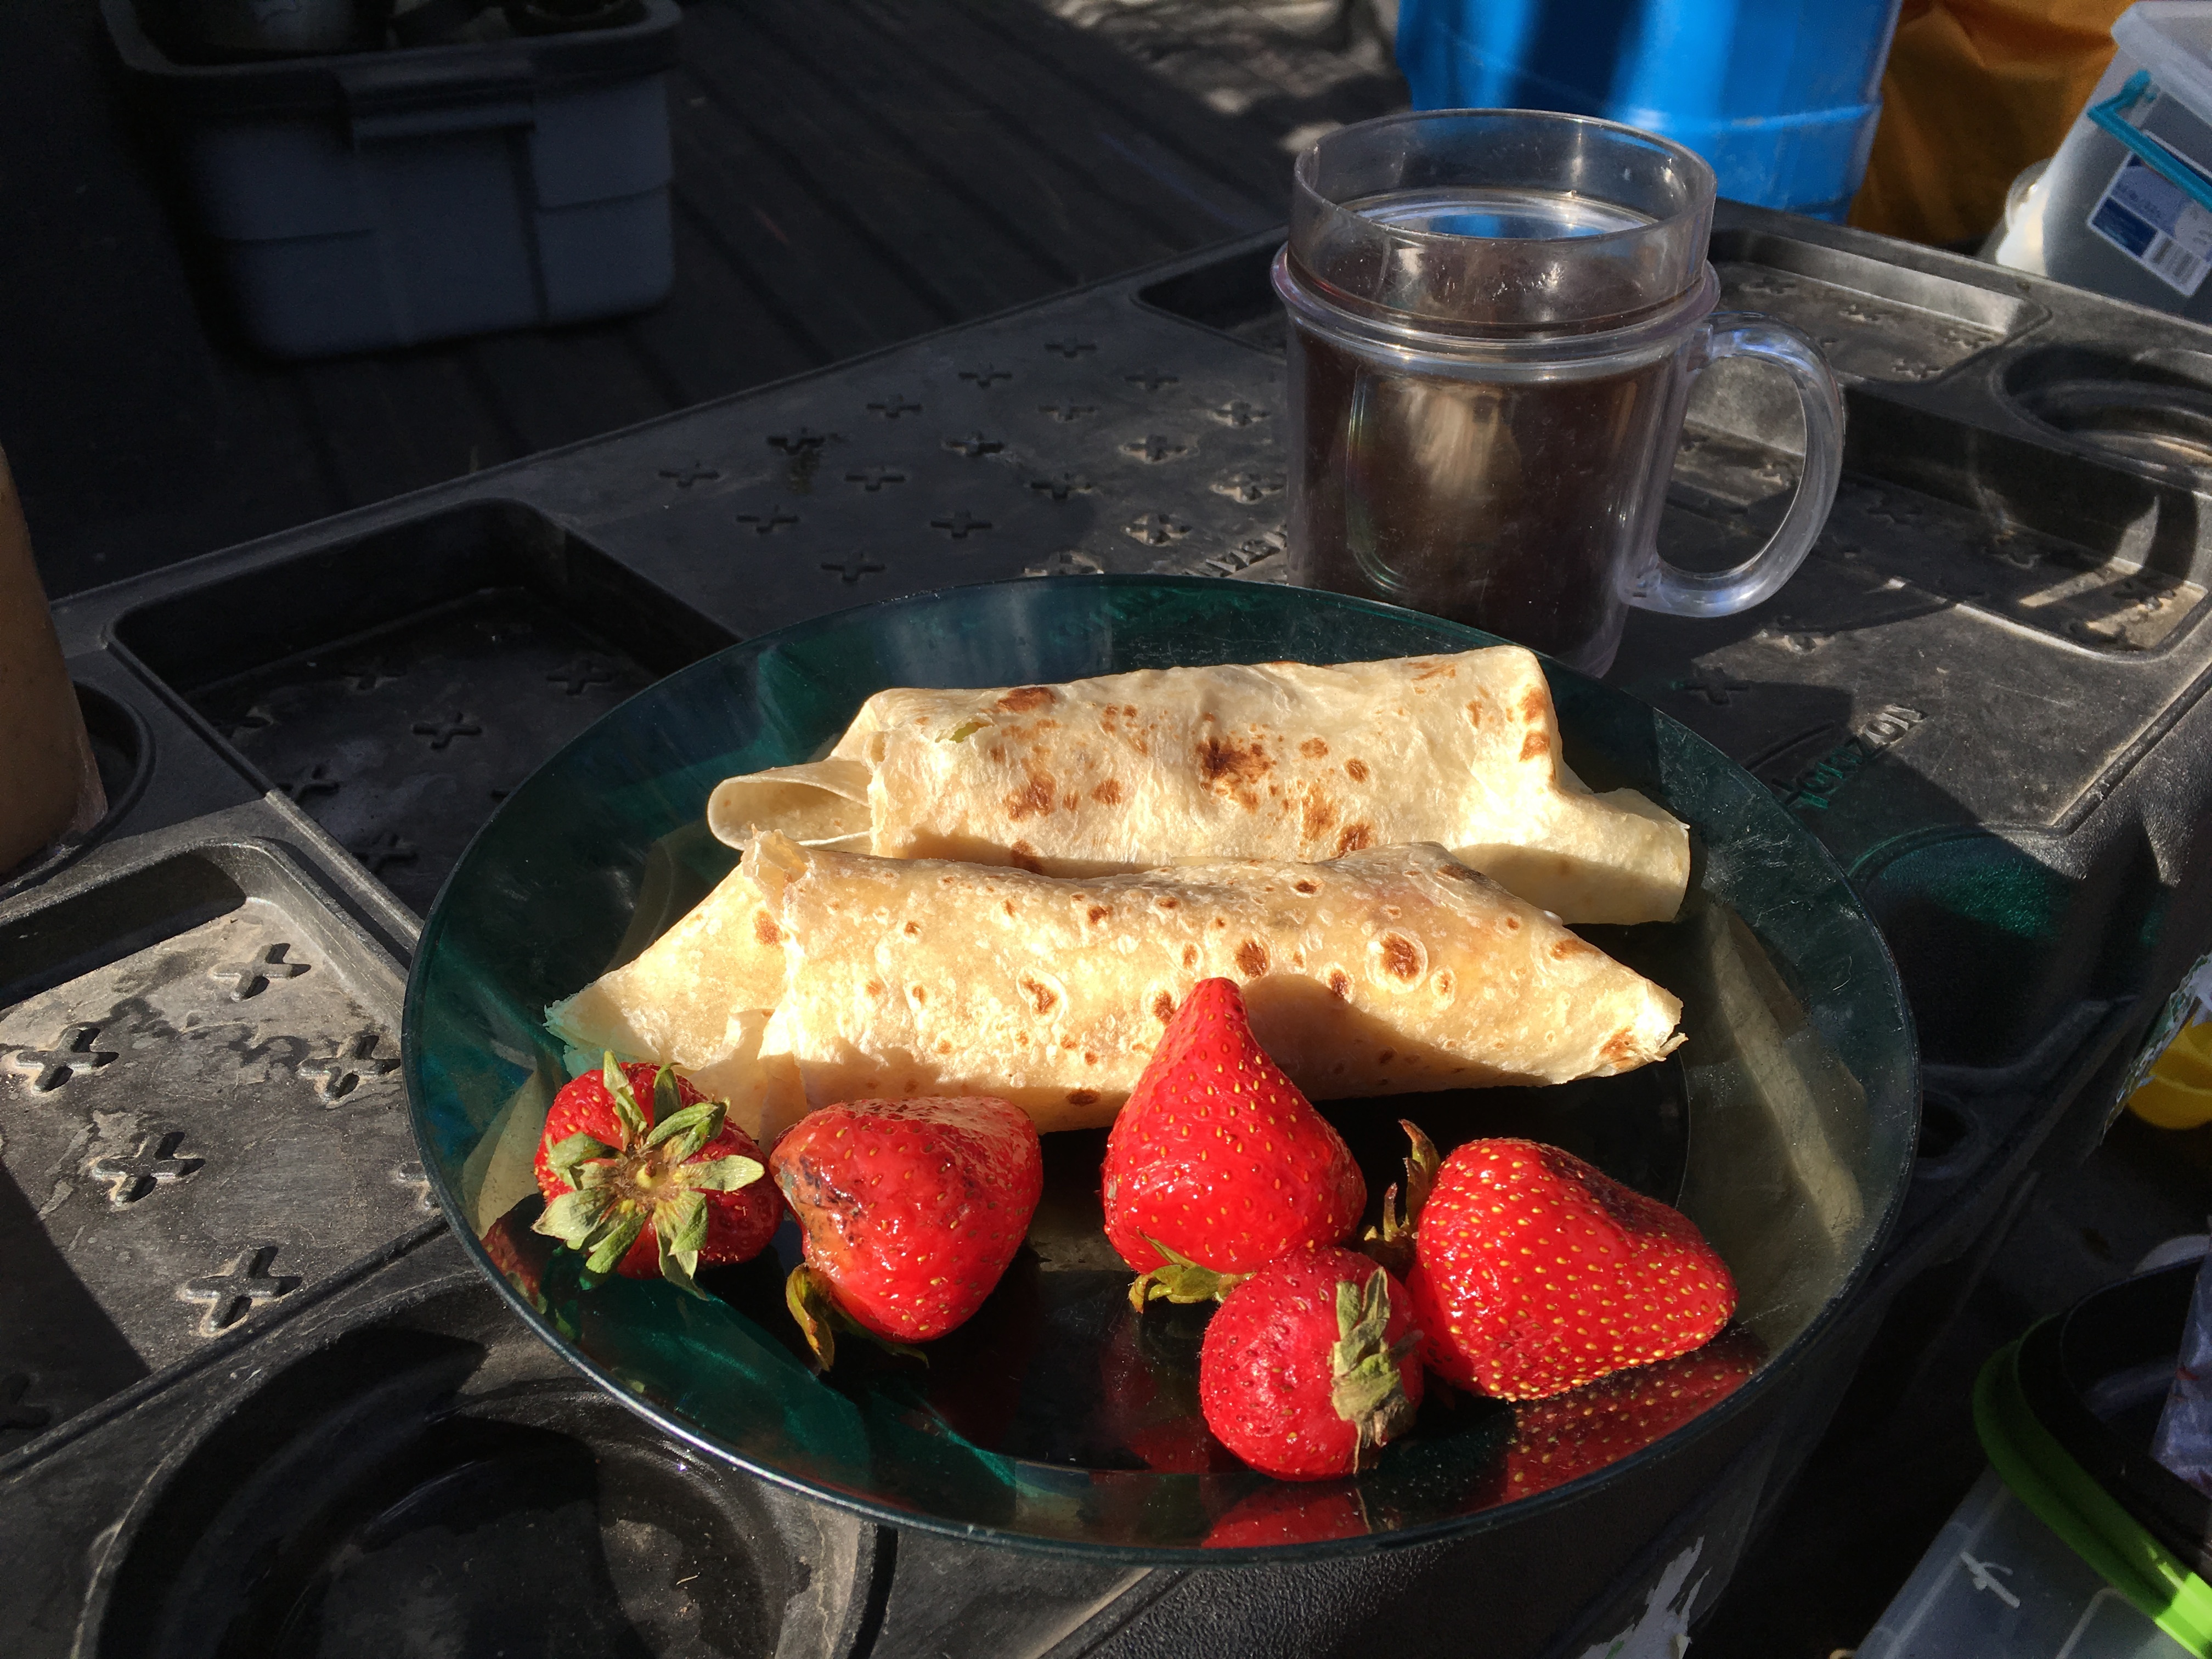
dish, meal, food, produce, camping, breakfast, lunch, cuisine, brunch